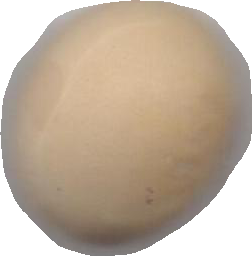
Variety: Grobogan